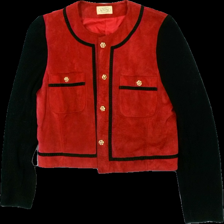
View: front
Type: Jacket
Category: Ladies
Brand: Not in the list
Brand text on label: anna blomster
Colors: Black, Red
Material: 100% cotton
Cut: Regular
Size: M
Season: Spring
Trend: Leather
Price range: 150-250
Recommended usage: Reuse
Description: röd skinnjacka med svarta "tyg" armar, lite luddig på armarna
Comment: vintage